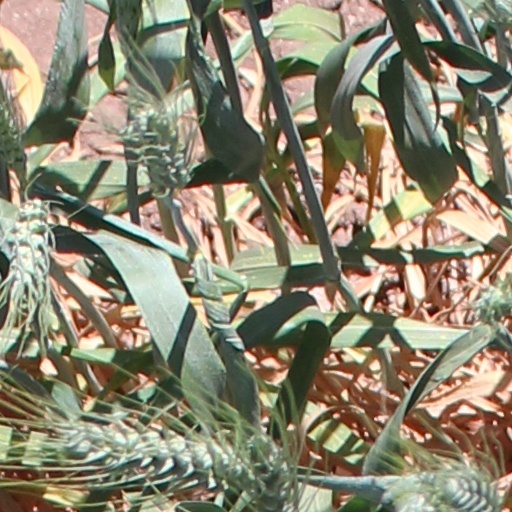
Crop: wheat